Lautertal Limes

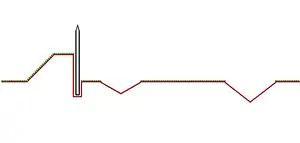
Scale drawing representing an artist's impression of the "limes" defences in the Lautertal

An excavation by the "Landesdenkmalamt Baden-Württemberg" in 1982 uncovered the following: the "Sibyllenspur" comprises three parallel ditches, the outer one in the northeast being a 3.20-metre-wide and 1.60-metre-deep V-shaped ditch. To the southwest, at a distance of 6 metres, is a 2.60-metre-wide and 1.4-metre-deep V-shaped ditch (2) and, behind it, 1.5 metres away, is a 70-cm-wide and 1.10-metre-deep U-shaped ditch (3), into which the wooden posts of a palisade were driven. This presented a wooden obstacle on the enemy side; against which on the inside was probably an earthen bank ("vallum"). The excavation confirmed the presence of the Roman fortlet, seen on the aerial photograph taken by Dieter Planck, behind the ditches.